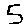
Label: 5